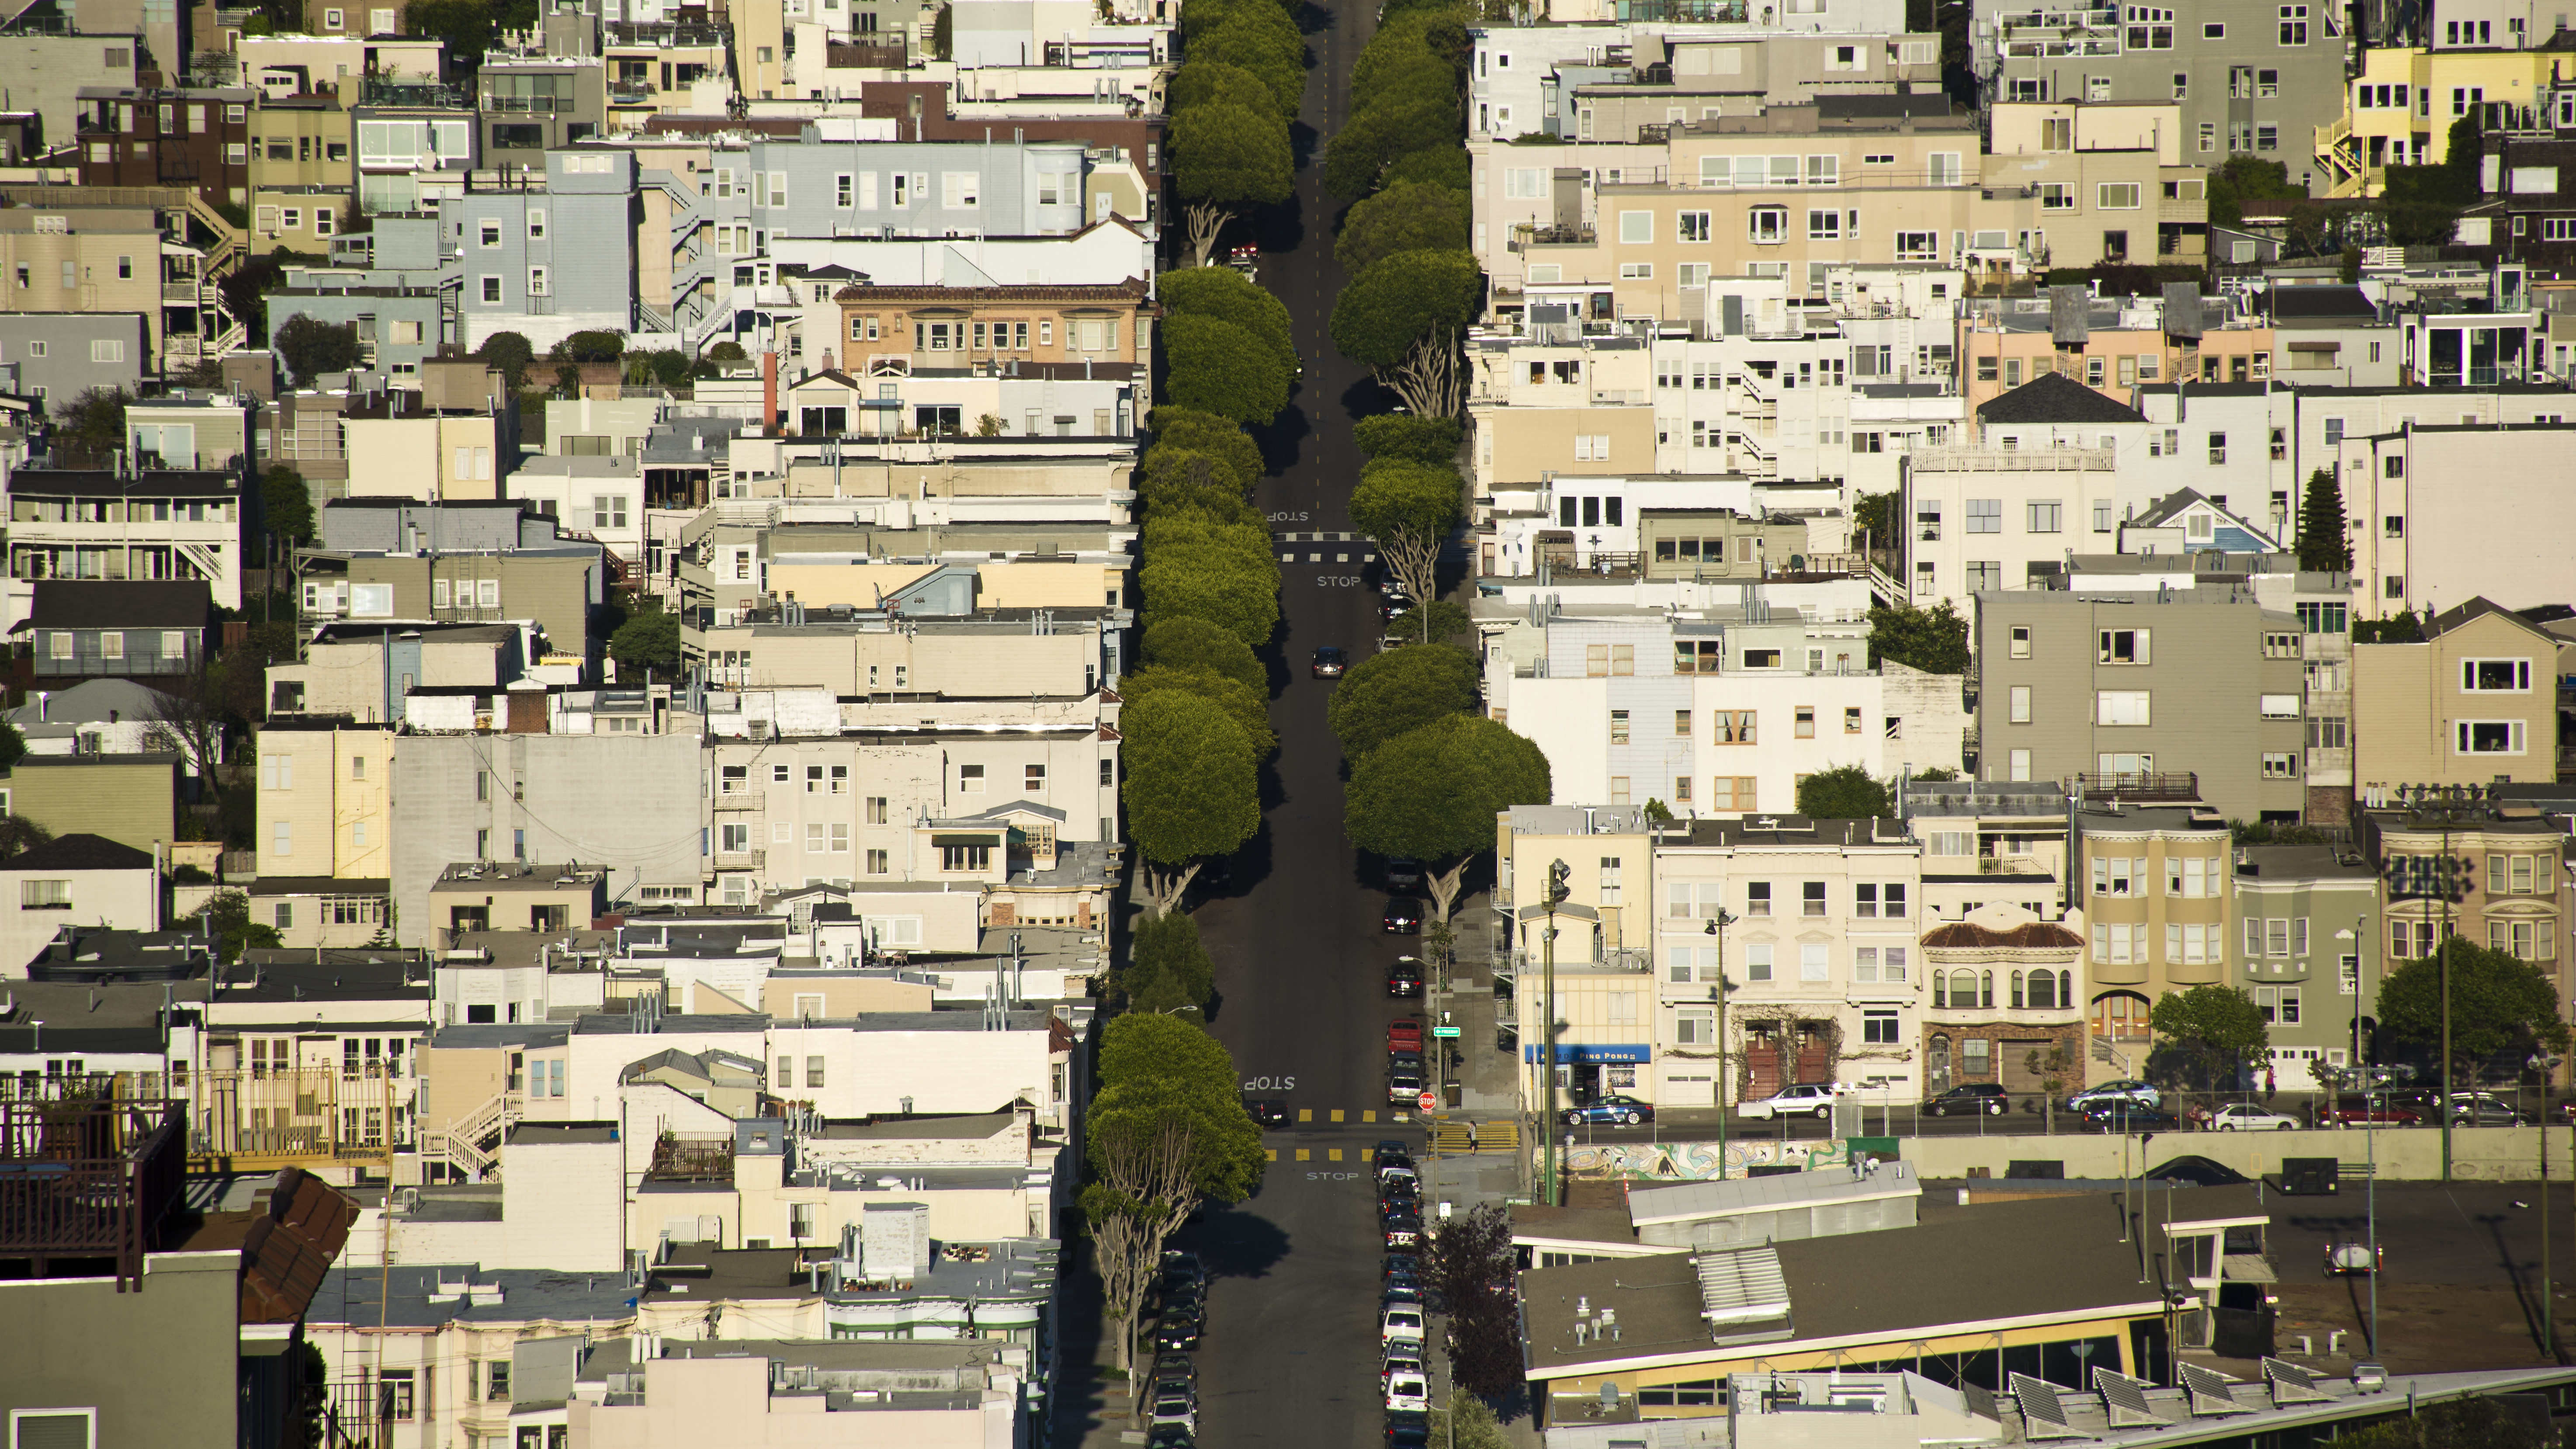
skyline, photography, town, city, skyscraper, cityscape, downtown, suburb, tower block, estate, metropolis, condominium, neighbourhood, bird's eye view, aerial photography, urban area, urban design, residential area, human settlement, metropolitan area